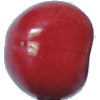
Label: Cherry 2